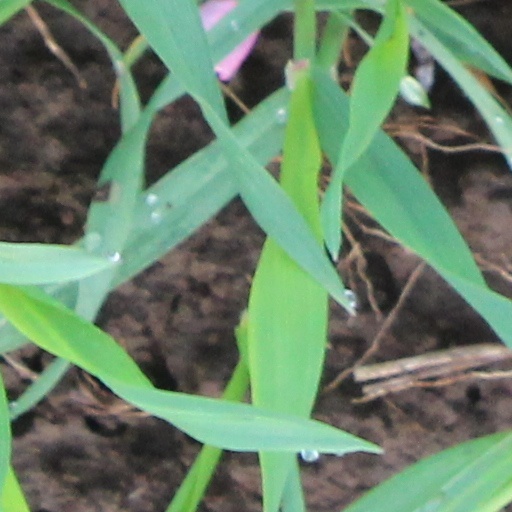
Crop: wheat